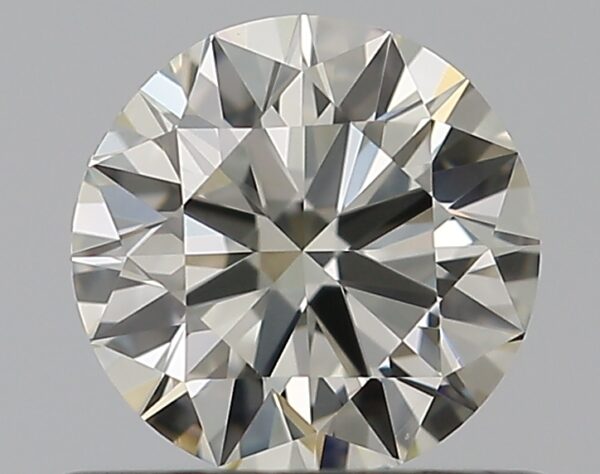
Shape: round
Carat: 0.5
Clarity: VVS2
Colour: J
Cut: EX
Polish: EX
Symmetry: VG
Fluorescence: M
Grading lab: GIA
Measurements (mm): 5.06 x 5.11 x 3.1